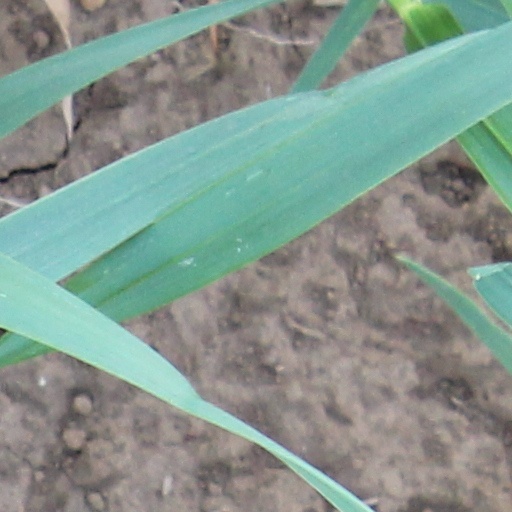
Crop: wheat